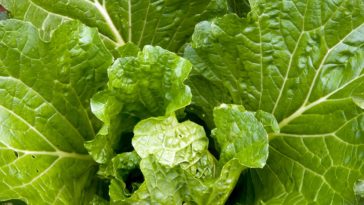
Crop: unknown
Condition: cabbage